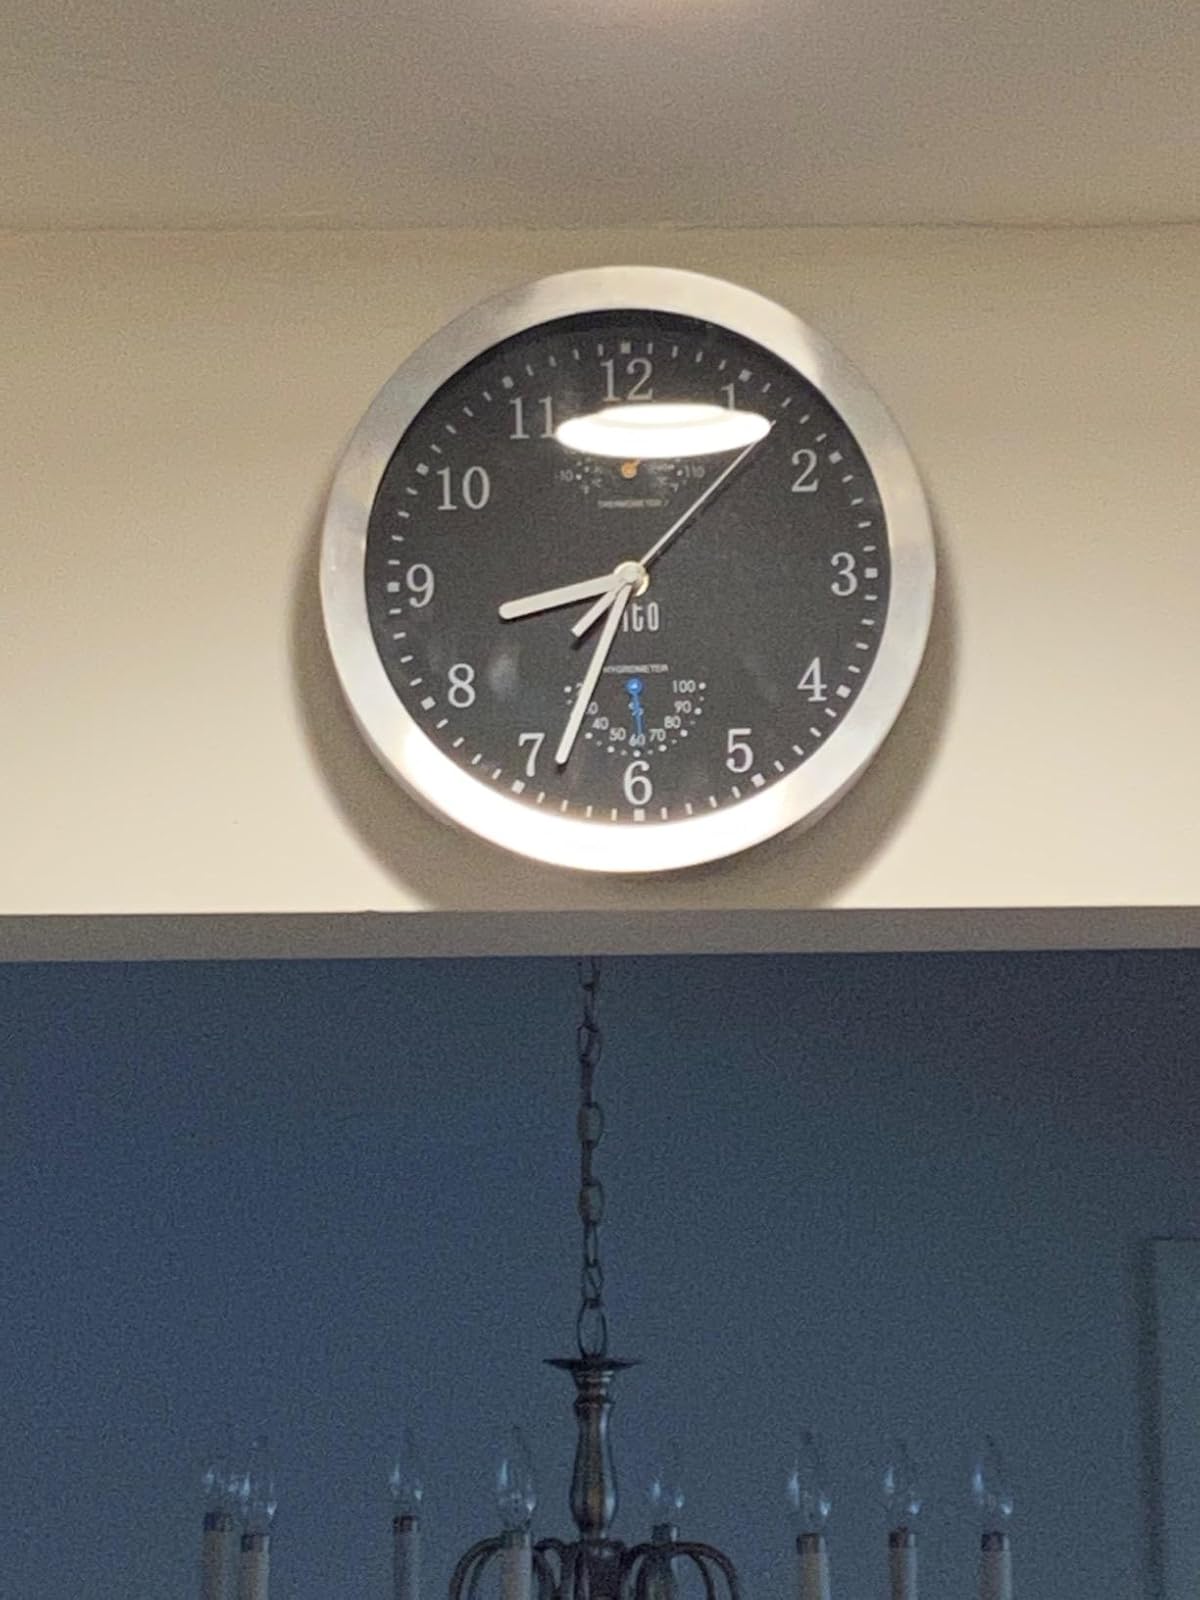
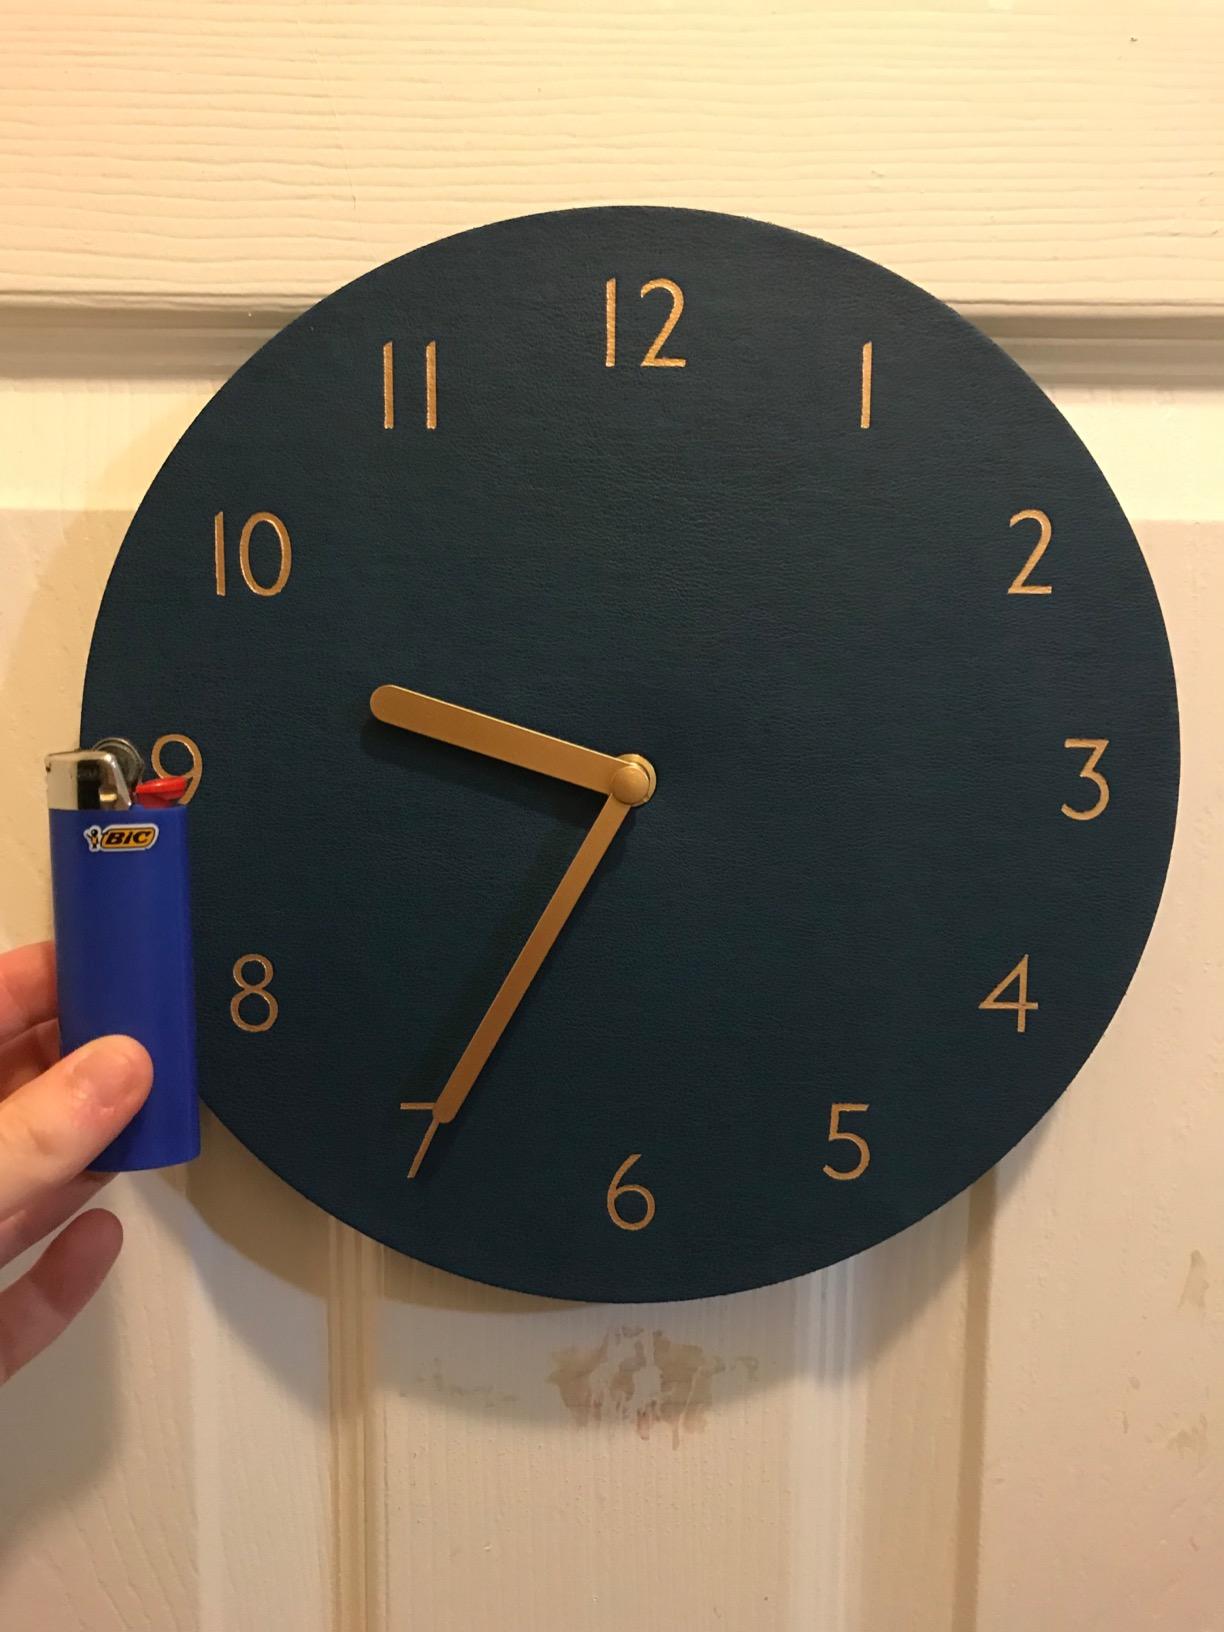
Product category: clock
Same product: no